Blas Morte Sodornil

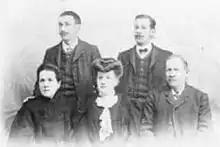
with wife and children

There is nothing closer established about the Navarrese Morte family and distant Blas’ ancestors are unknown, though it is believed that for generations they have formed part of the rural working class of the . His father, Antonio Morte Burgaleta, was the native of Tudela and made a living as a tinsmith and at times as an alpargatero, the espadrille-maker. During the First Carlist War he volunteered to legitimist troops and served in Tercer Batallón de Navarra; its colloquial name “requeté” was later applied to Carlist paramilitary units. At unspecified time he married Miguela Sodornil Iturre, also the native of Tudela; nothing closer is known either of her or of her family, except that like the Mortes, it was of humble social status. The couple had at least two sons, of which Blas was born as the older one.